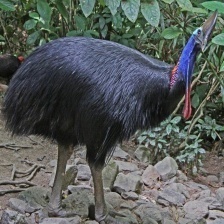
Species: CASSOWARY
Scientific name: CASUARIUS